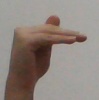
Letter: khaa